The Twentieth Duke

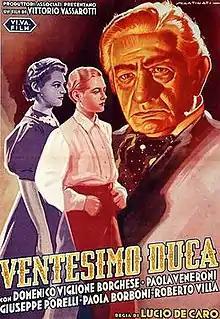

The Twentieth Duke is a 1945 Italian comedy film directed by Lucio De Caro and starring Paola Veneroni, Roberto Villa and Paola Borboni. It was shot at the Cinecitta Studios in Rome. It was made in 1943, but its release was delayed for two years. It did not go on a full national release until early 1946. The film is based on a 1925 play by Ugo Falena which had previous been made into films on two occasions "The Last Lord" (1926) and "The Woman Dressed As a Man" (1932).